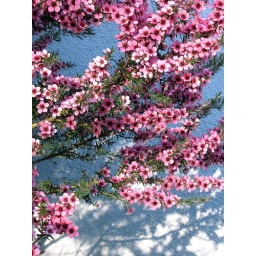
A leptospermum flowers all summer long against the cottage wall